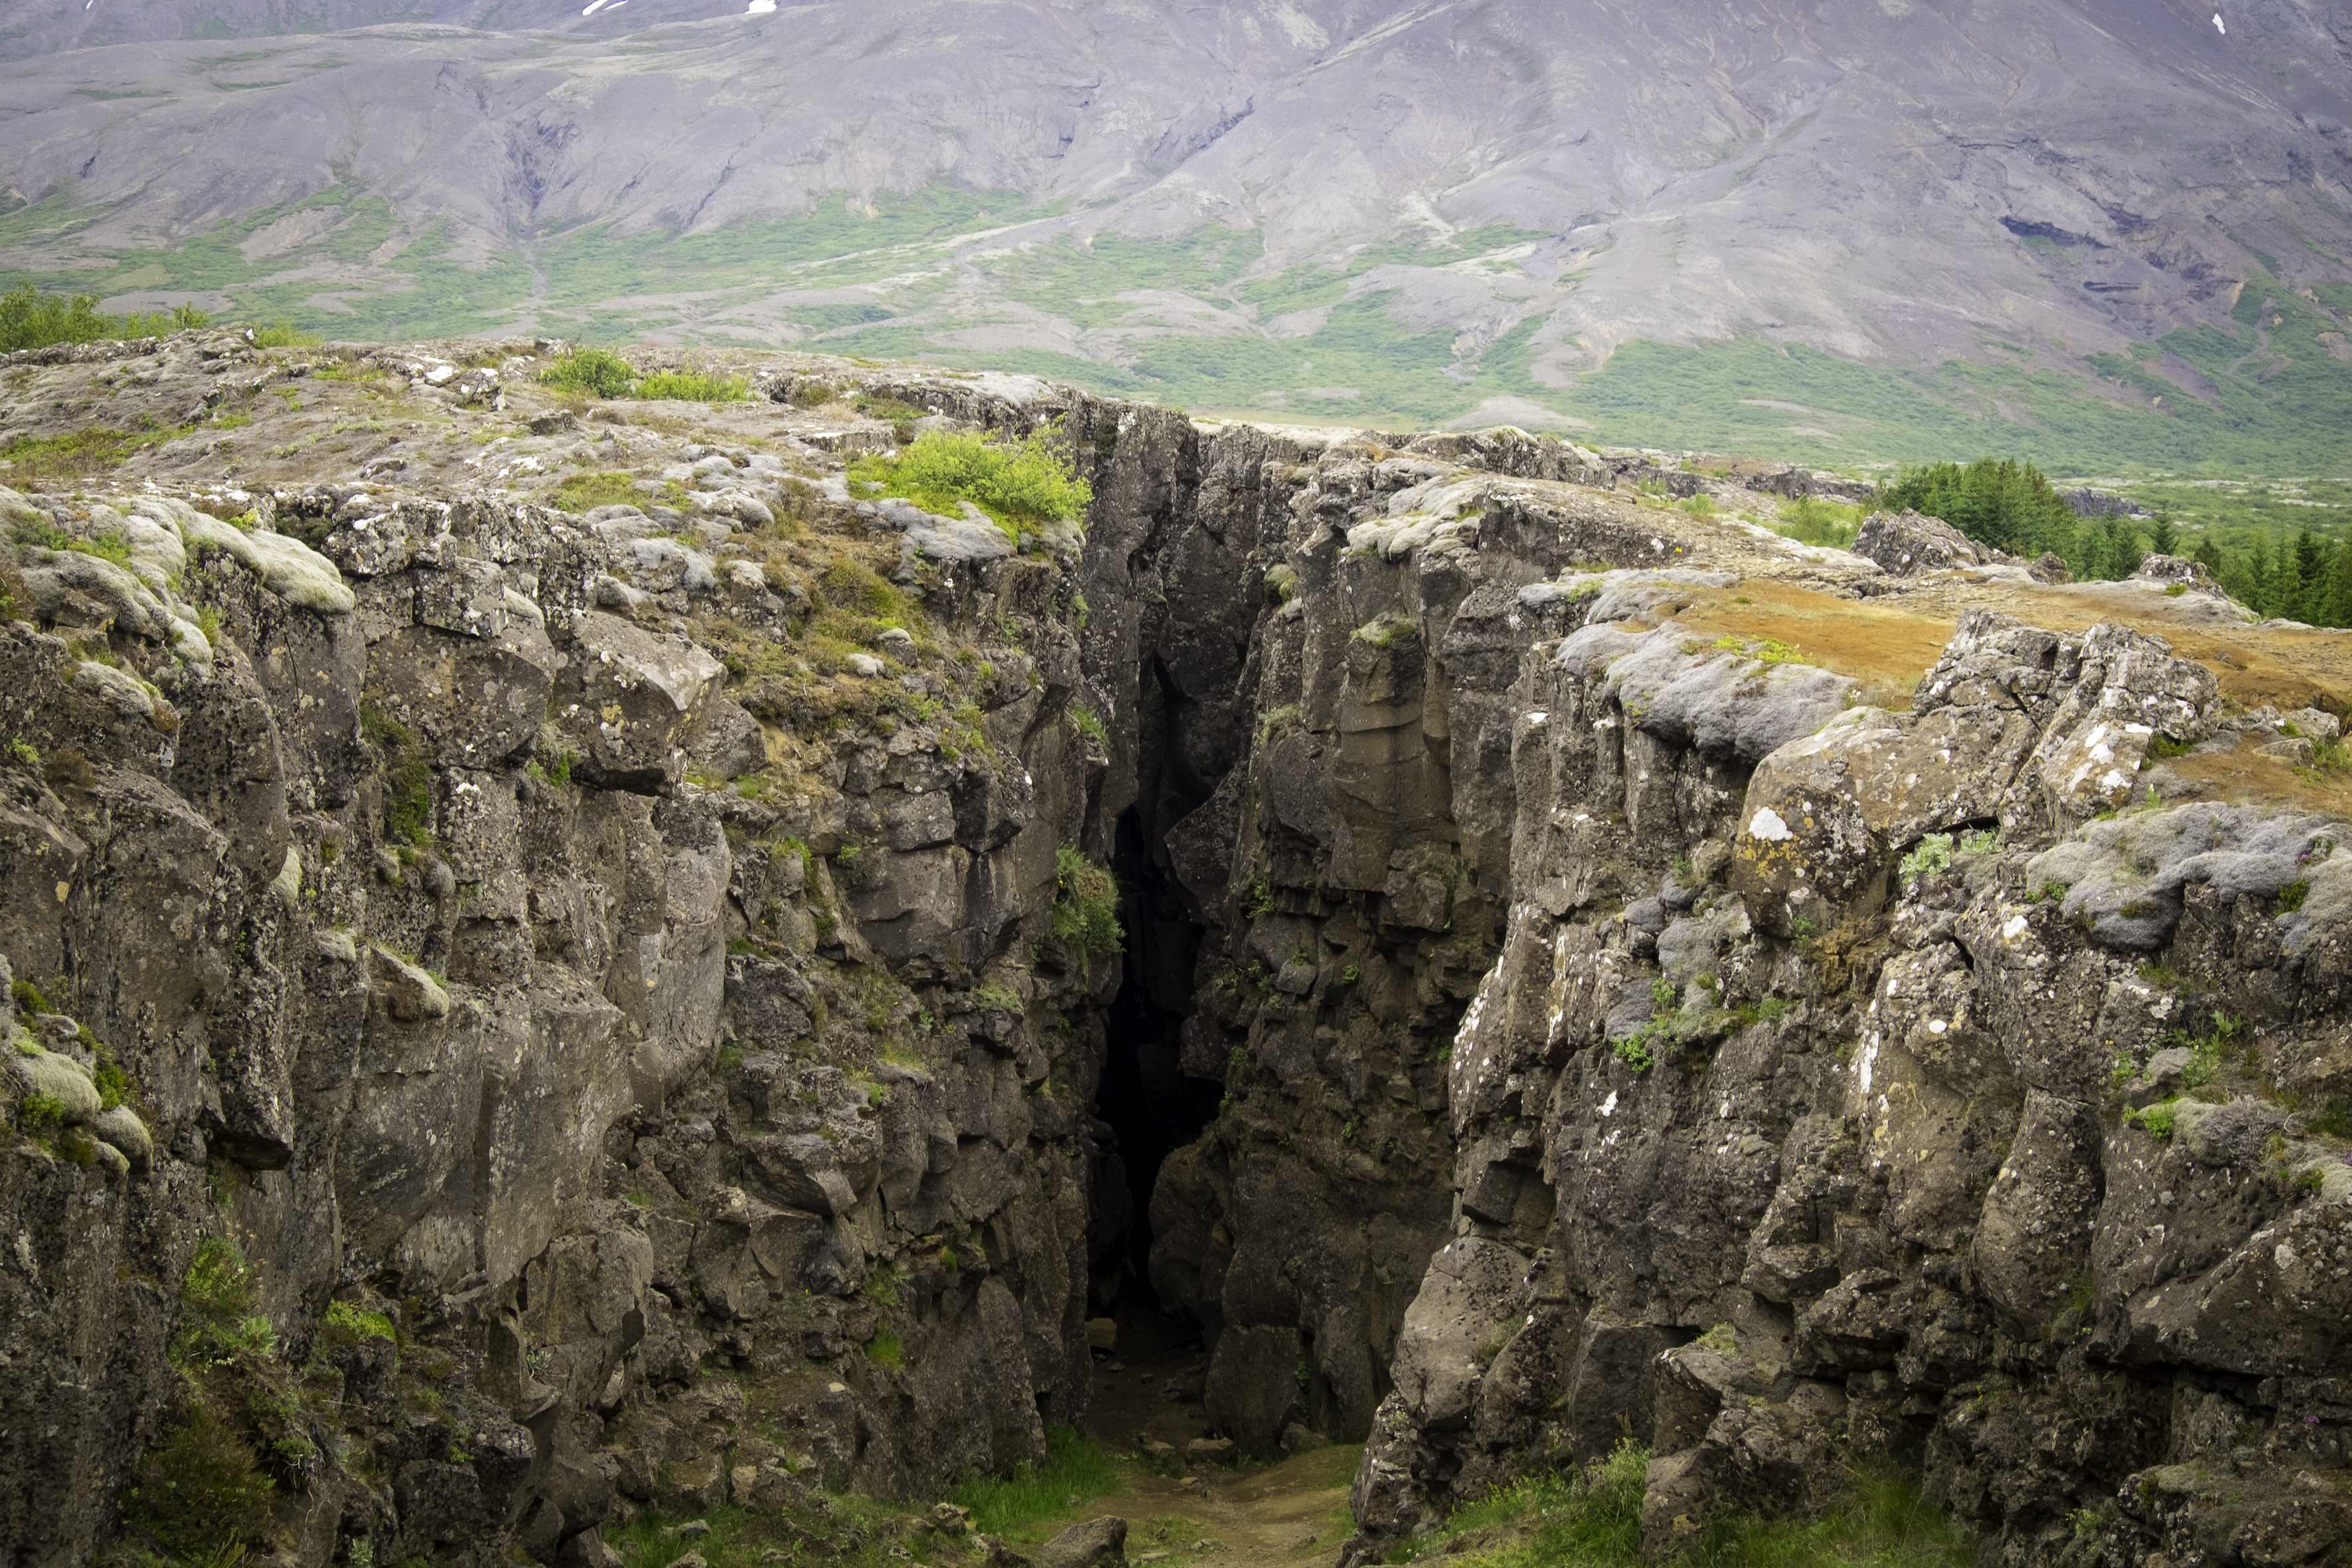
coast, rock, wilderness, walking, mountain, adventure, valley, mountain range, travel, formation, cliff, fujifilm, iceland, terrain, ridge, is, geology, alps, plateau, fuji, fujixt1, wadi, fujix, ingvellir, landform, geographical feature, mountainous landforms, geological phenomenon